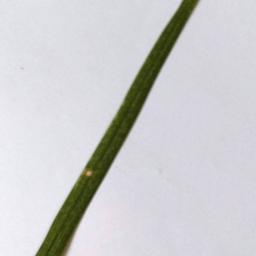
Label: Rice___Leaf_Blast